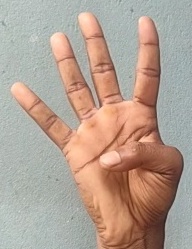
ASL sign: 4